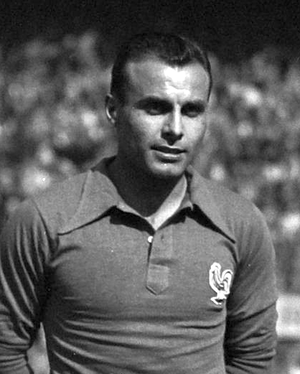
Cet article détaille l'histoire du Paris Football Club, club de football français fondé en 1969.
Louis Hon est un footballeur international français devenu entraîneur. Né le 14 septembre 1924 à Couches-les-Mines et mort le 5 janvier 2008 à Fréjus, il évoluait au poste d'arrière central.
Alfred « Fred » Aston, né le 16 mai 1912 à Chantilly et mort le 8 février 2003 à Cannes, est un footballeur international français reconverti entraîneur.
Le Paris Football Club, abrégé en Paris FC ou PFC, est un club de football français basé à Orly.
La saison 1972-1973 du Paris Football Club est la 1ʳᵉ saison du club en tant que club à part entière. Après deux ans de réunion avec le Paris Saint-Germain Football Club, le club est séparé en deux parties : le Paris FC reste en D1 et le Paris SG repart en D3. Avec Pierre-Étienne Guyot comme président, et Louis Hon puis Antoine Dalla Cieca comme entraîneur, le Paris FC termine 12ᵉ du championnat de France et atteint les huitièmes de finale de la coupe de France.
L'Athletic Club ajaccien, couramment abrégé en AC Ajaccio ou ACA, est un club de football Corse fondé en 1910 et situé à Ajaccio.